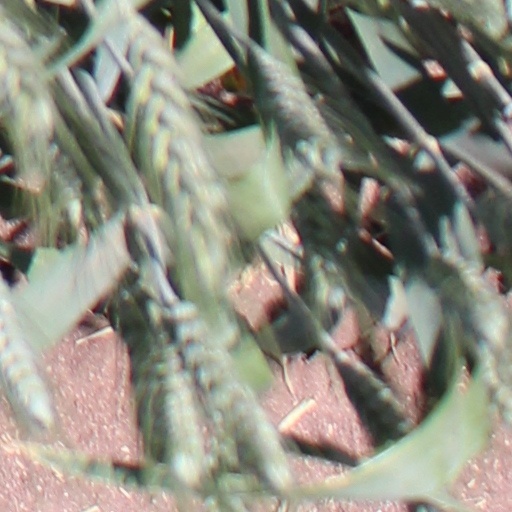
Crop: wheat